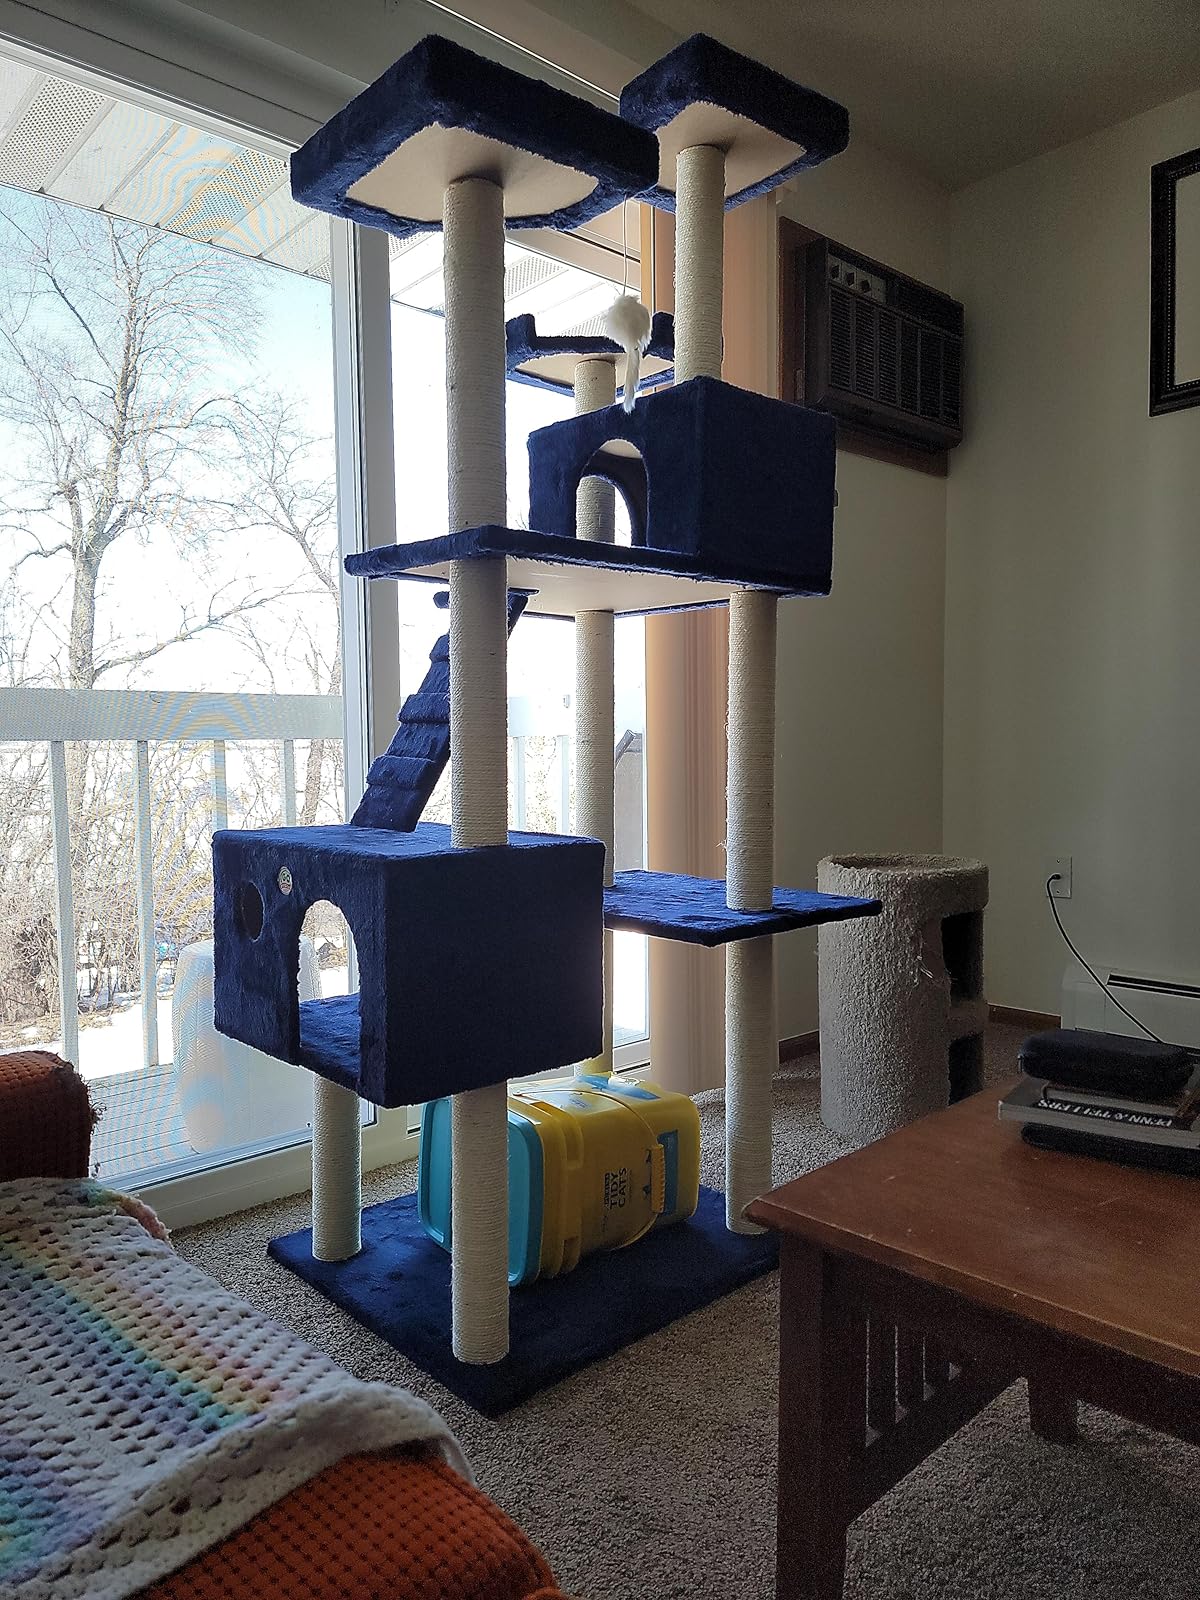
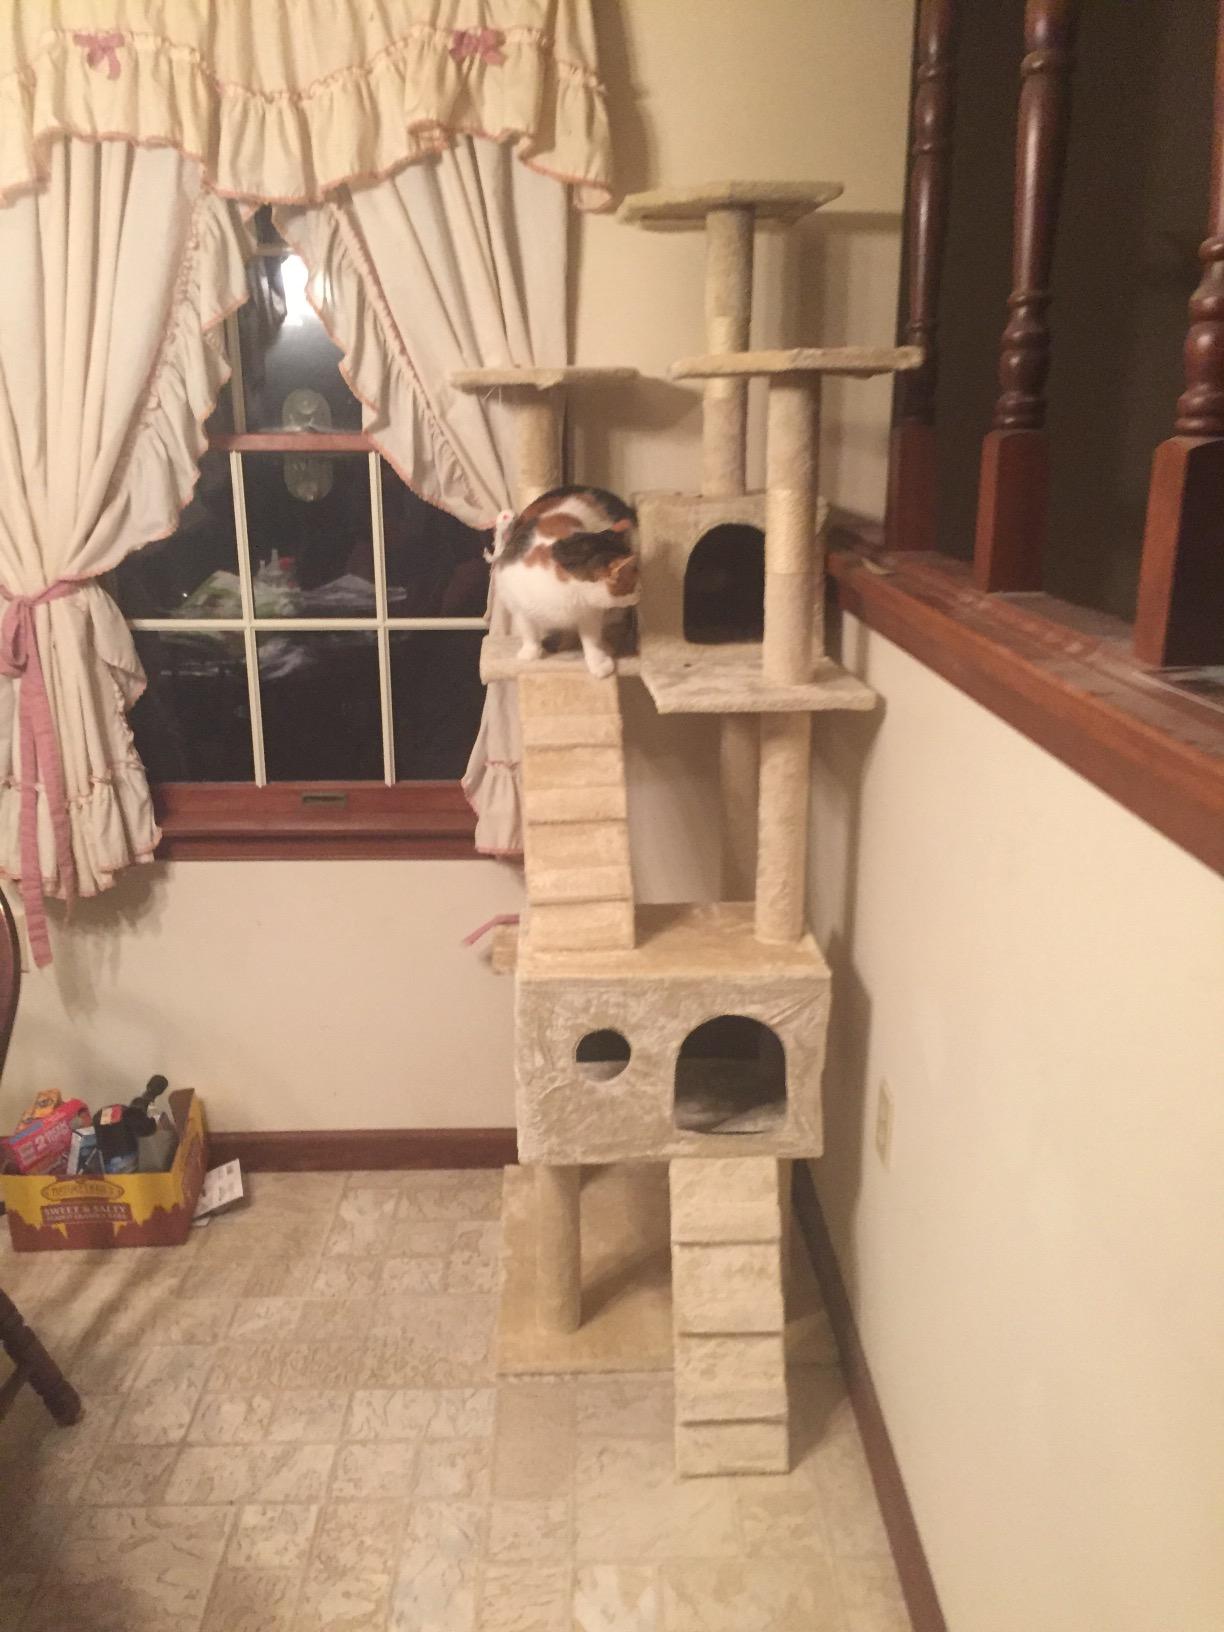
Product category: items_cat tree
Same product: no